Richard O'Meara

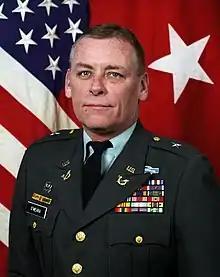
Brig. Gen. O'Meara in 1996

Richard Michael O'Meara is a retired brigadier general in the United States Army.